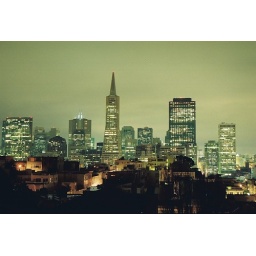
I forgot what the name of this place was. Up on some hill near a tall tower (rebel g)